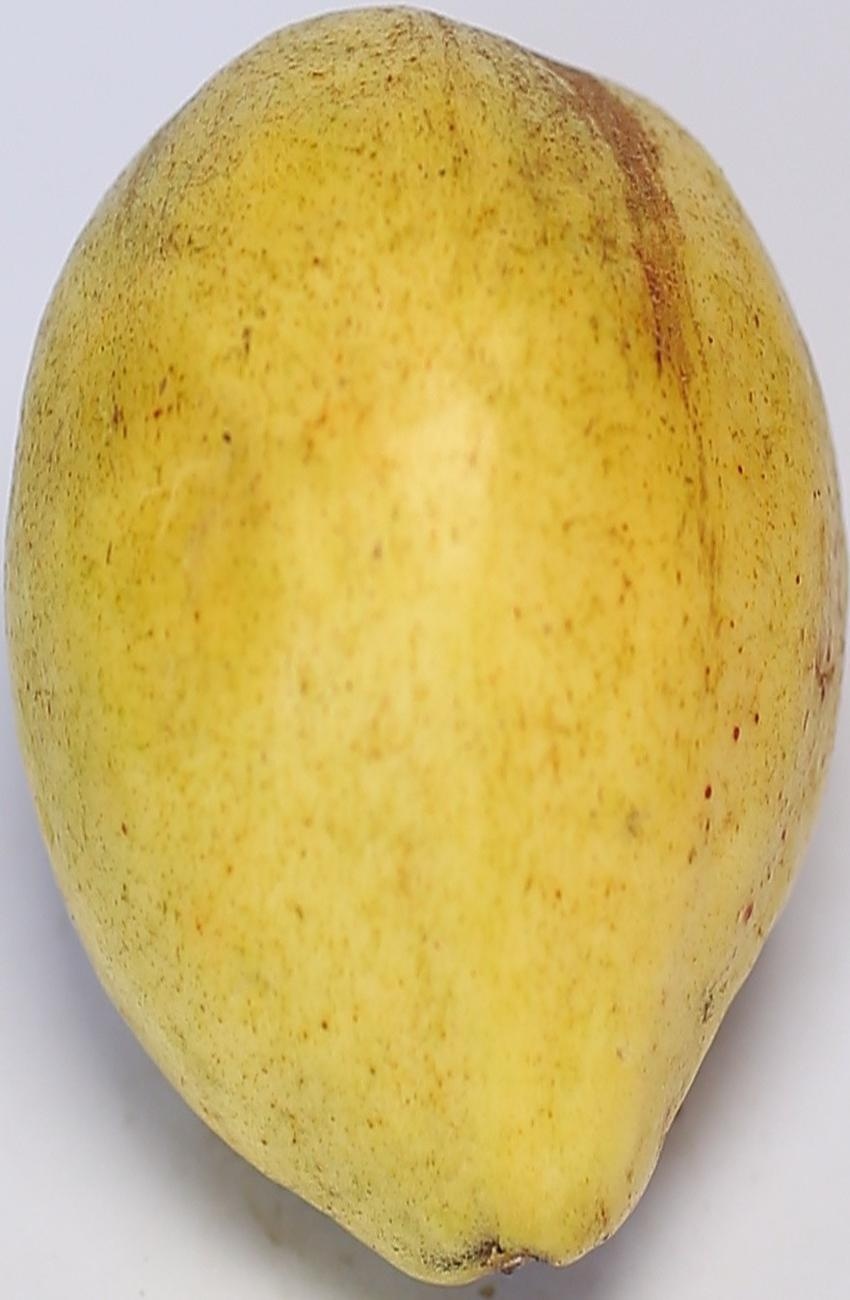
Maturity: ripe
Variety: riyali